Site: brandenburg
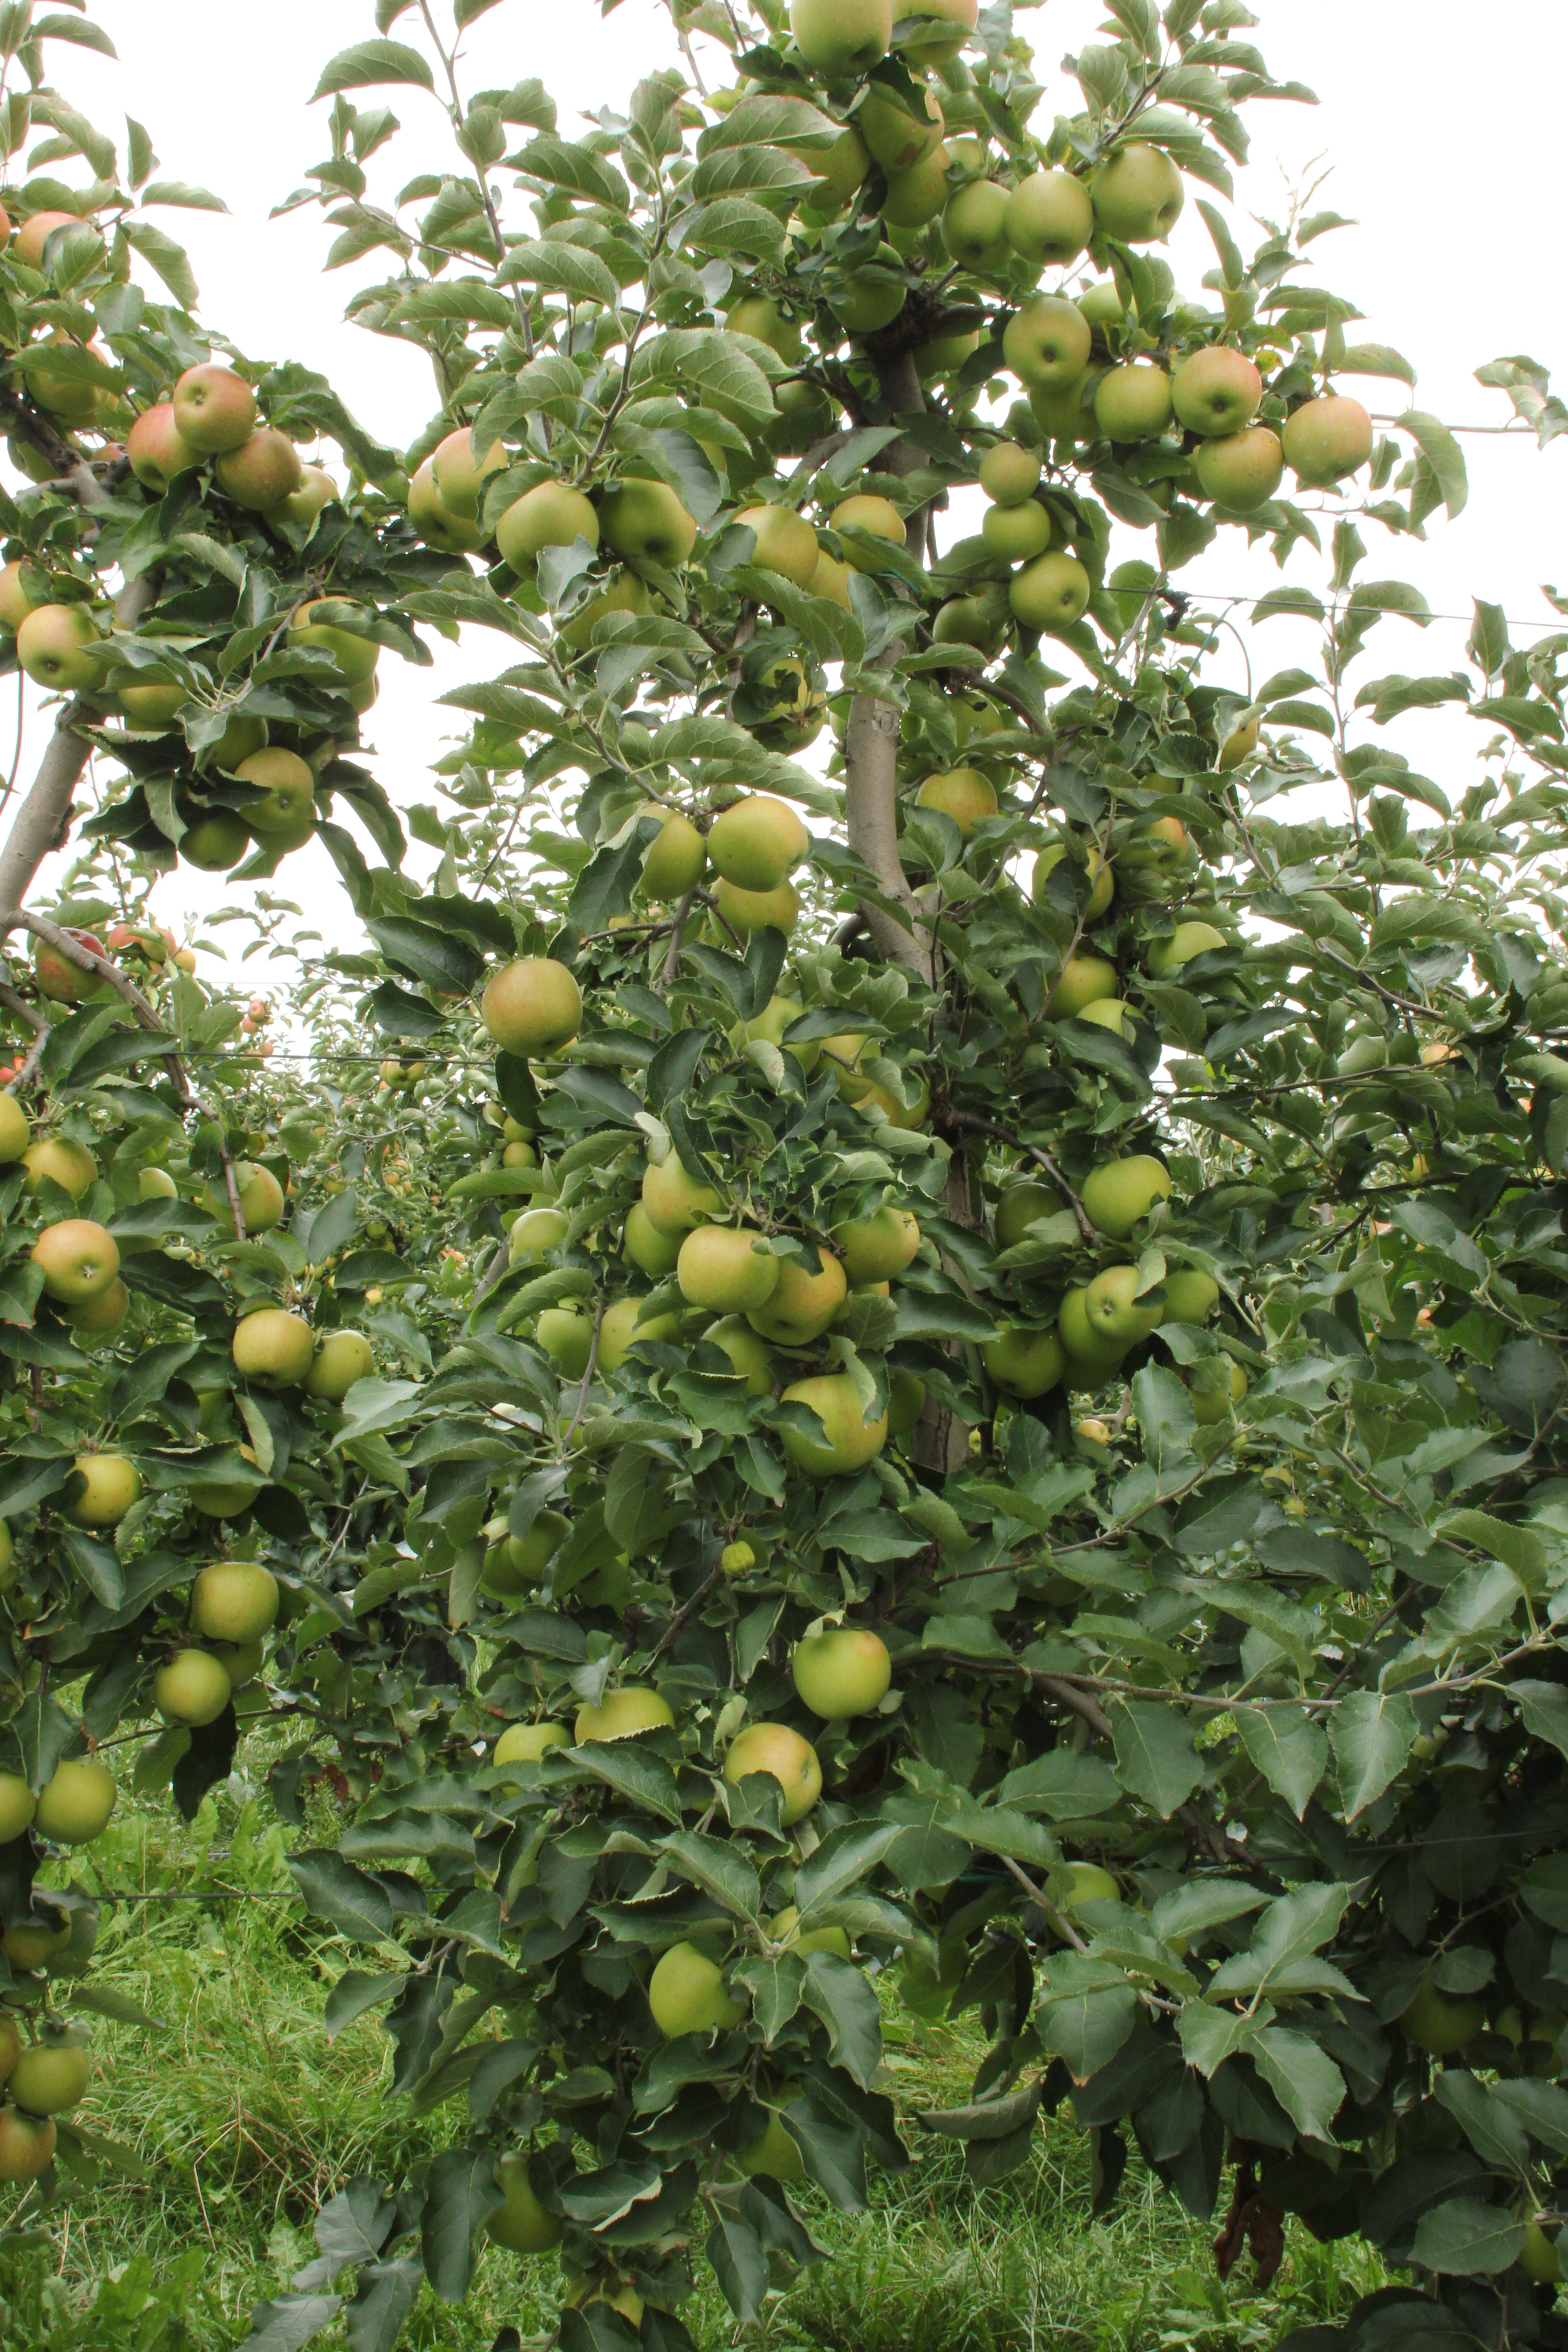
Growth stage (BBCH 87): Maturity of fruit and seed